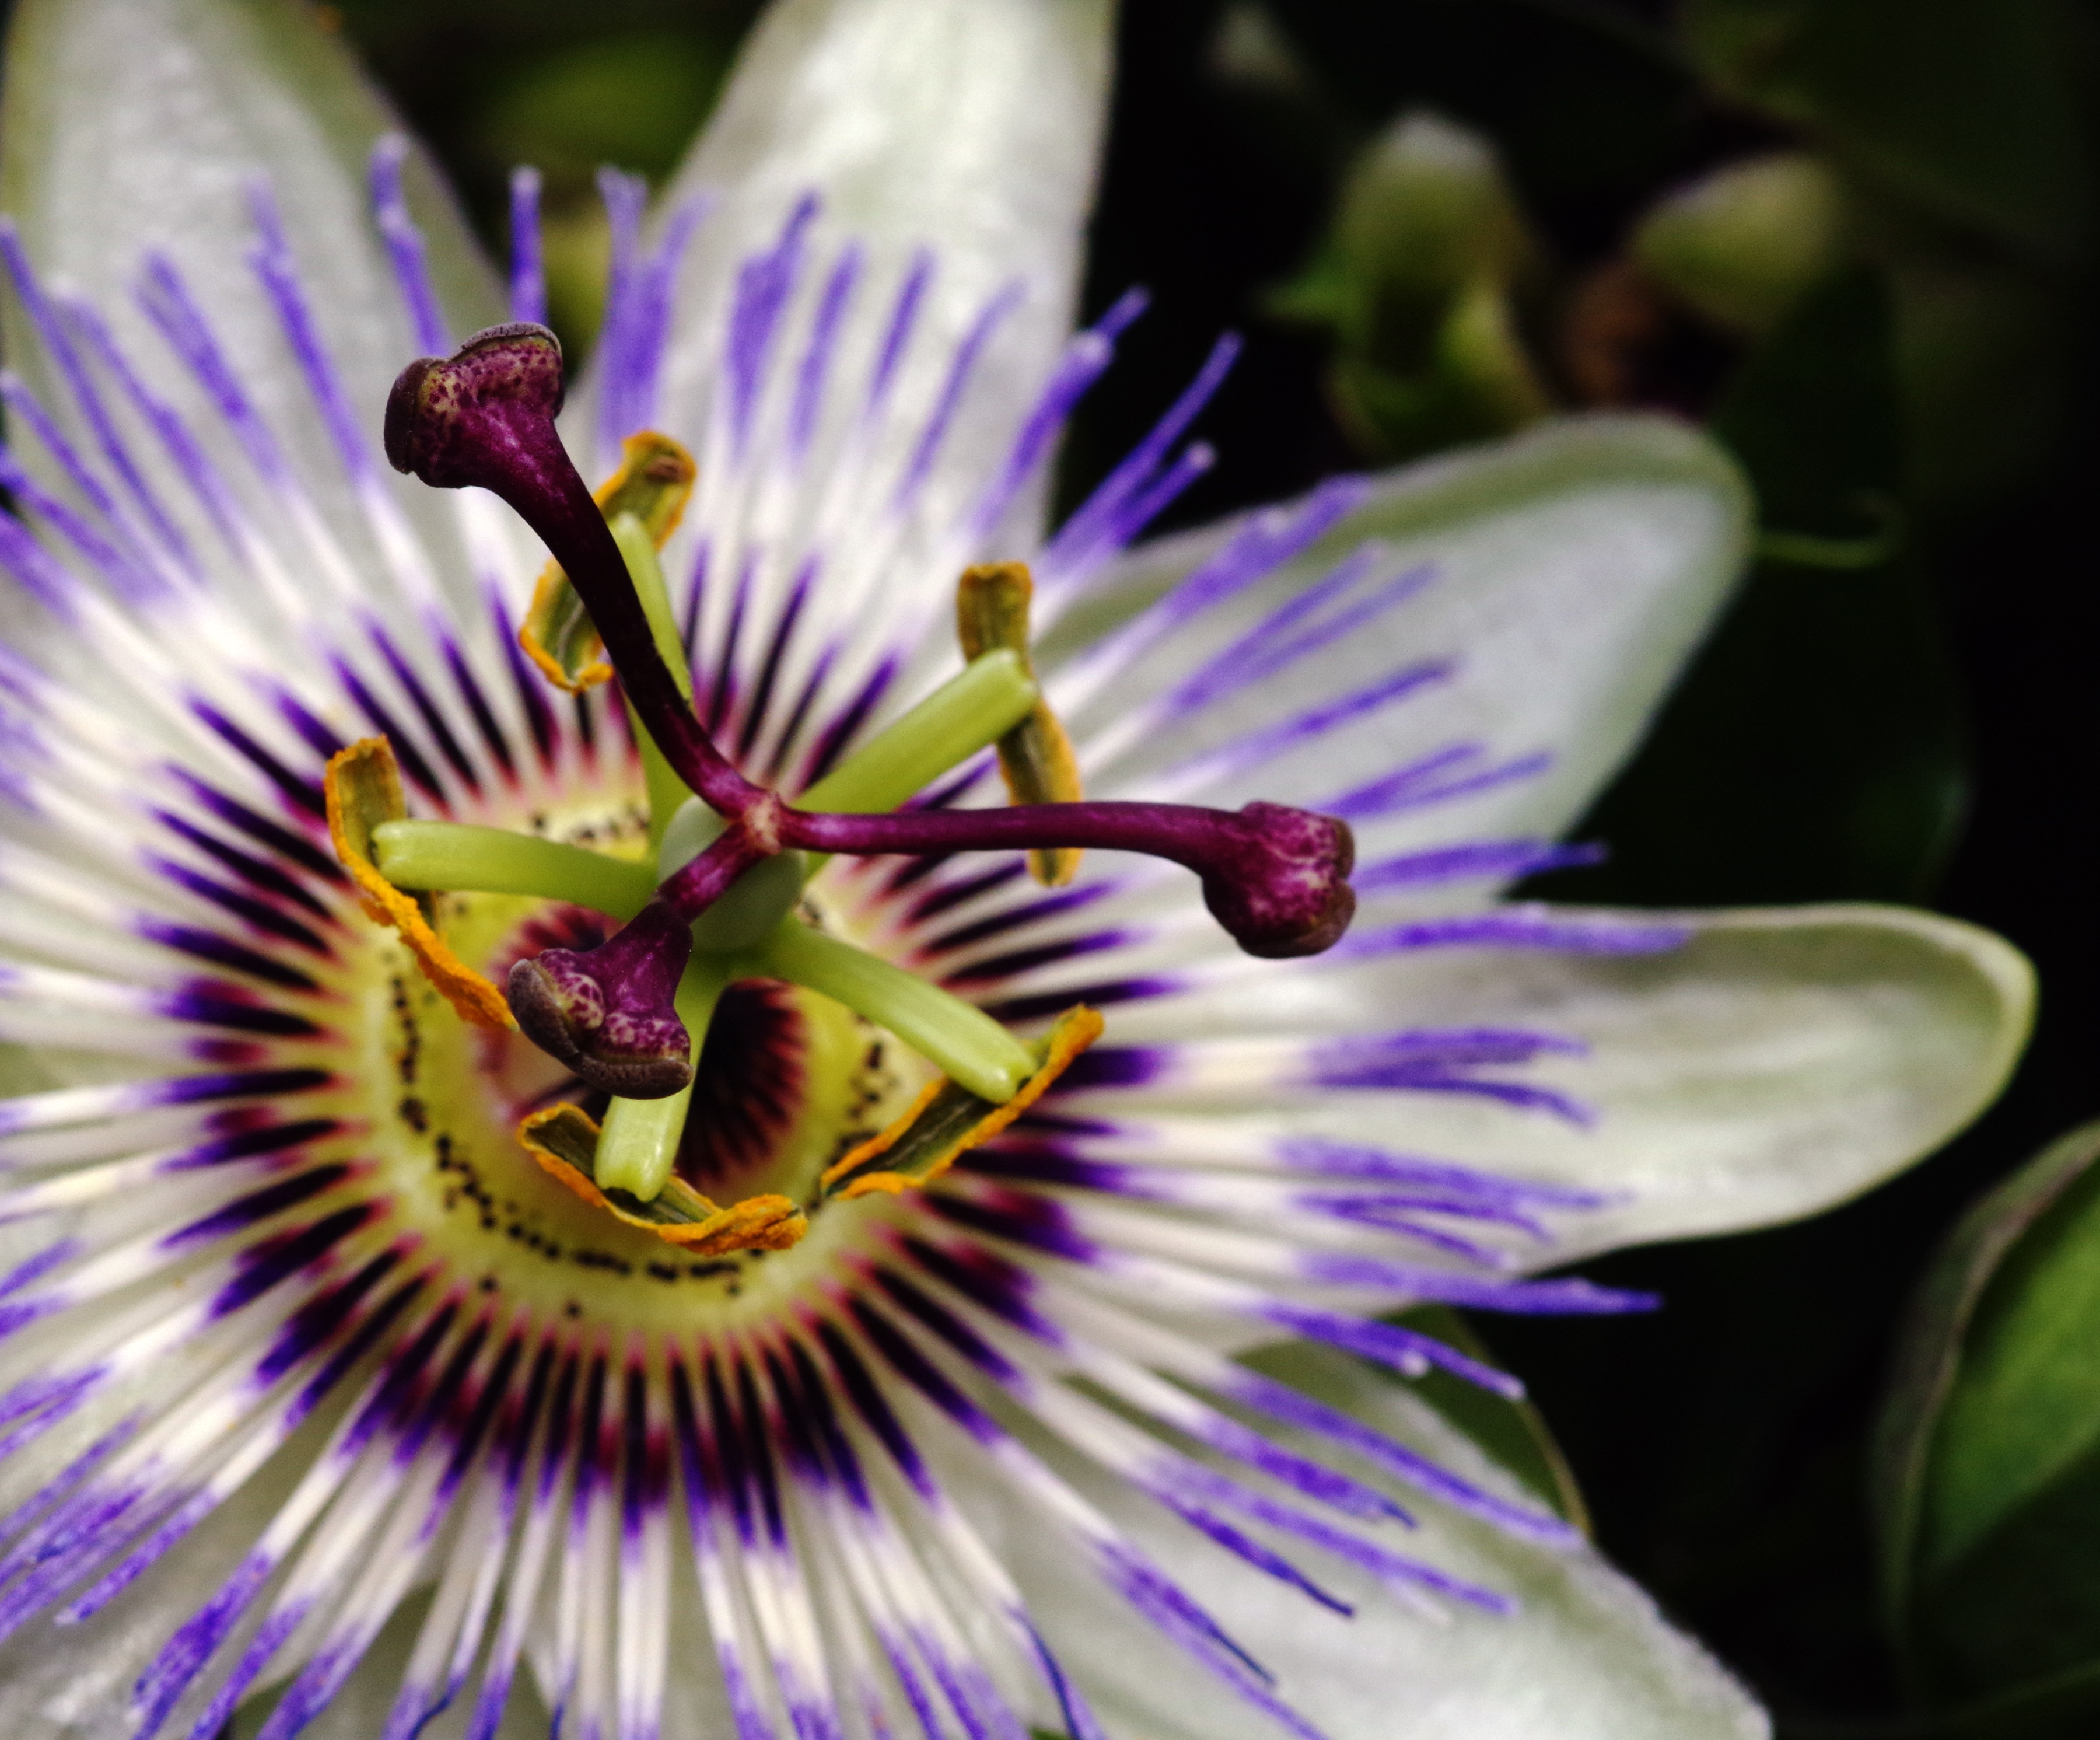
blossom, plant, photography, flower, petal, summer, tropical, botany, flora, wildflower, close up, beautiful, passion fruit, passion flower, macro photography, flowering plant, land plant, violet family, passion flower family, purple passionflower